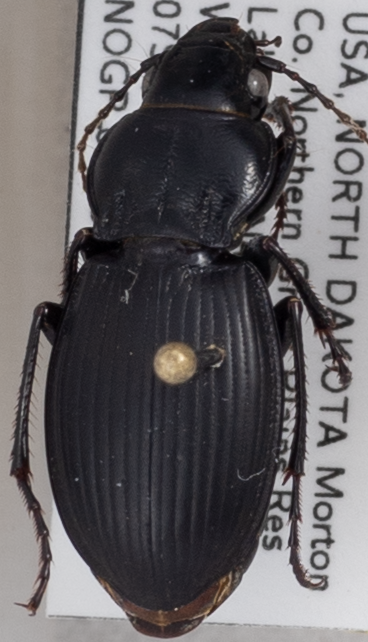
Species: Cyclotrachelus torvus
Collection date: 2021-09-07
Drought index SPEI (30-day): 0.24
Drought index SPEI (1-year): -1.69
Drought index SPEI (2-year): -1.45